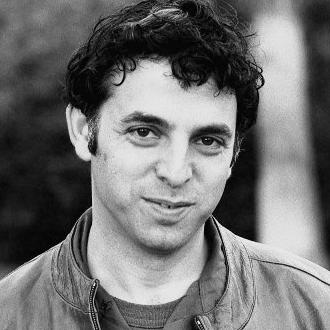
Age: 37